Lapley Priory

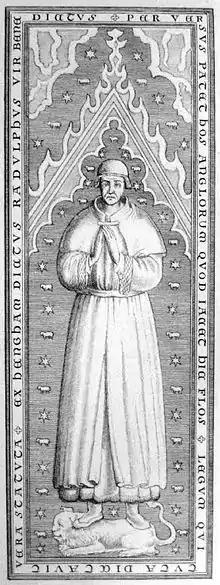
Ralph de Hengham: a 17th-century engraving by Wenceslaus Hollar of his now lost monumental brass in Old St Paul's Cathedral, London.

Essentially the small monastic community acted as the local lord of the manor. They were only too willing to do this when it generated revenue for the parent abbey but they tried to avoid consequent duties that they felt compromised their Benedictine rule, especially its non-violent implications. It was in the mid-13th century that the surrounding society generally started to put pressure on them to discharge their wider obligations. One irksome and potentially difficult issue was that the lord would normally be expected to attend the local hundred court and shire court, where they might be forced to countenance the shedding of blood. The monks were exempt from this, as recognised by Henry I, but it was alleged that they were supposed pay for the exemption, which they naturally tried to avoid doing. From 1248, the SheriffS simply came and took 10s. a year, and, after some fluctuation, the demand was increased to 5 marks. These facts were established by an inquisition held at Kinvaston in August 1272, after the monks complained. The priory was certainly not exempt from crime and actually used secular justice when necessary. In July 1282 Ralph de Hengham, the Chief Justice of the King's Bench, was commissioned to investigate when the prior fell victim to a confidence trick. He had received visitors, purporting to be the king's bailiffs, who convinced him that he was in possession of stolen goods, which they carried away.